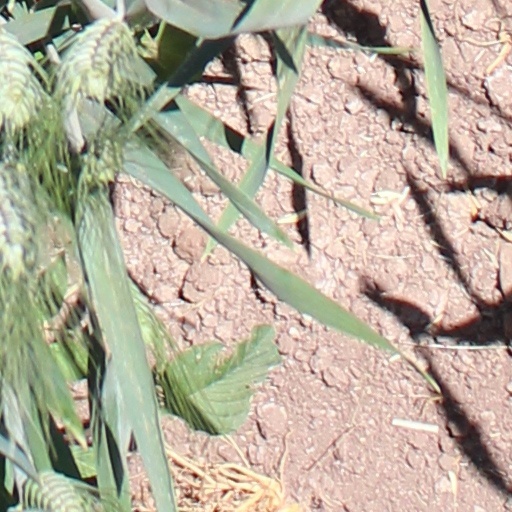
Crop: wheat